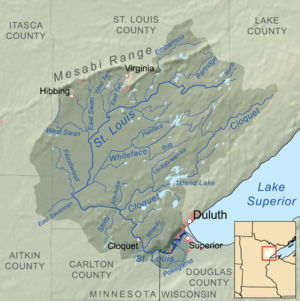
La rivière Saint-Louis est un cours d'eau traversant les États du Minnesota et Wisconsin, aux États-Unis.
La North River est une rivière de 10 km de long située dans le nord-est du Minnesota, aux États-Unis. Avec l' East River, elle est l'un des principaux affluents du Seven Beaver Lake, la source de la rivière Saint-Louis. La plus grande partie de la North River se trouve dans le comté de Lake ; son embouchure se situe dans le Comté de Saint-Louis. L'Institut d'études géologiques des États-Unis estime que la North River est la plus éloignée des sources de l'ensemble du bassin hydrographique des Grands Lacs et du fleuve Saint-Laurent.
La rivière Cloquet est un cours d'eau qui coule dans l'État du Minnesota aux États-Unis.